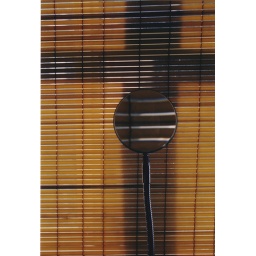
Sunlight created a surprising cross emphasized by the looking glass